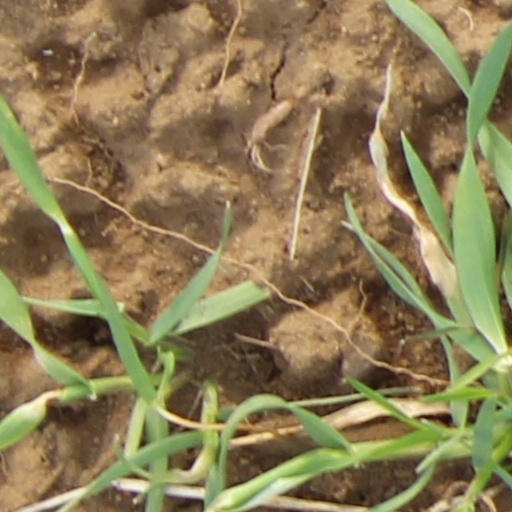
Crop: wheat